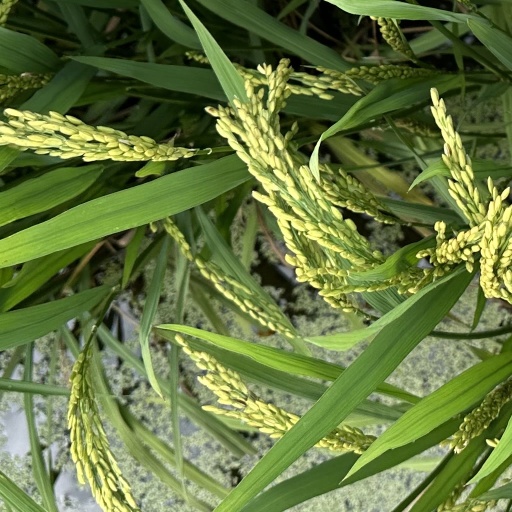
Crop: rice